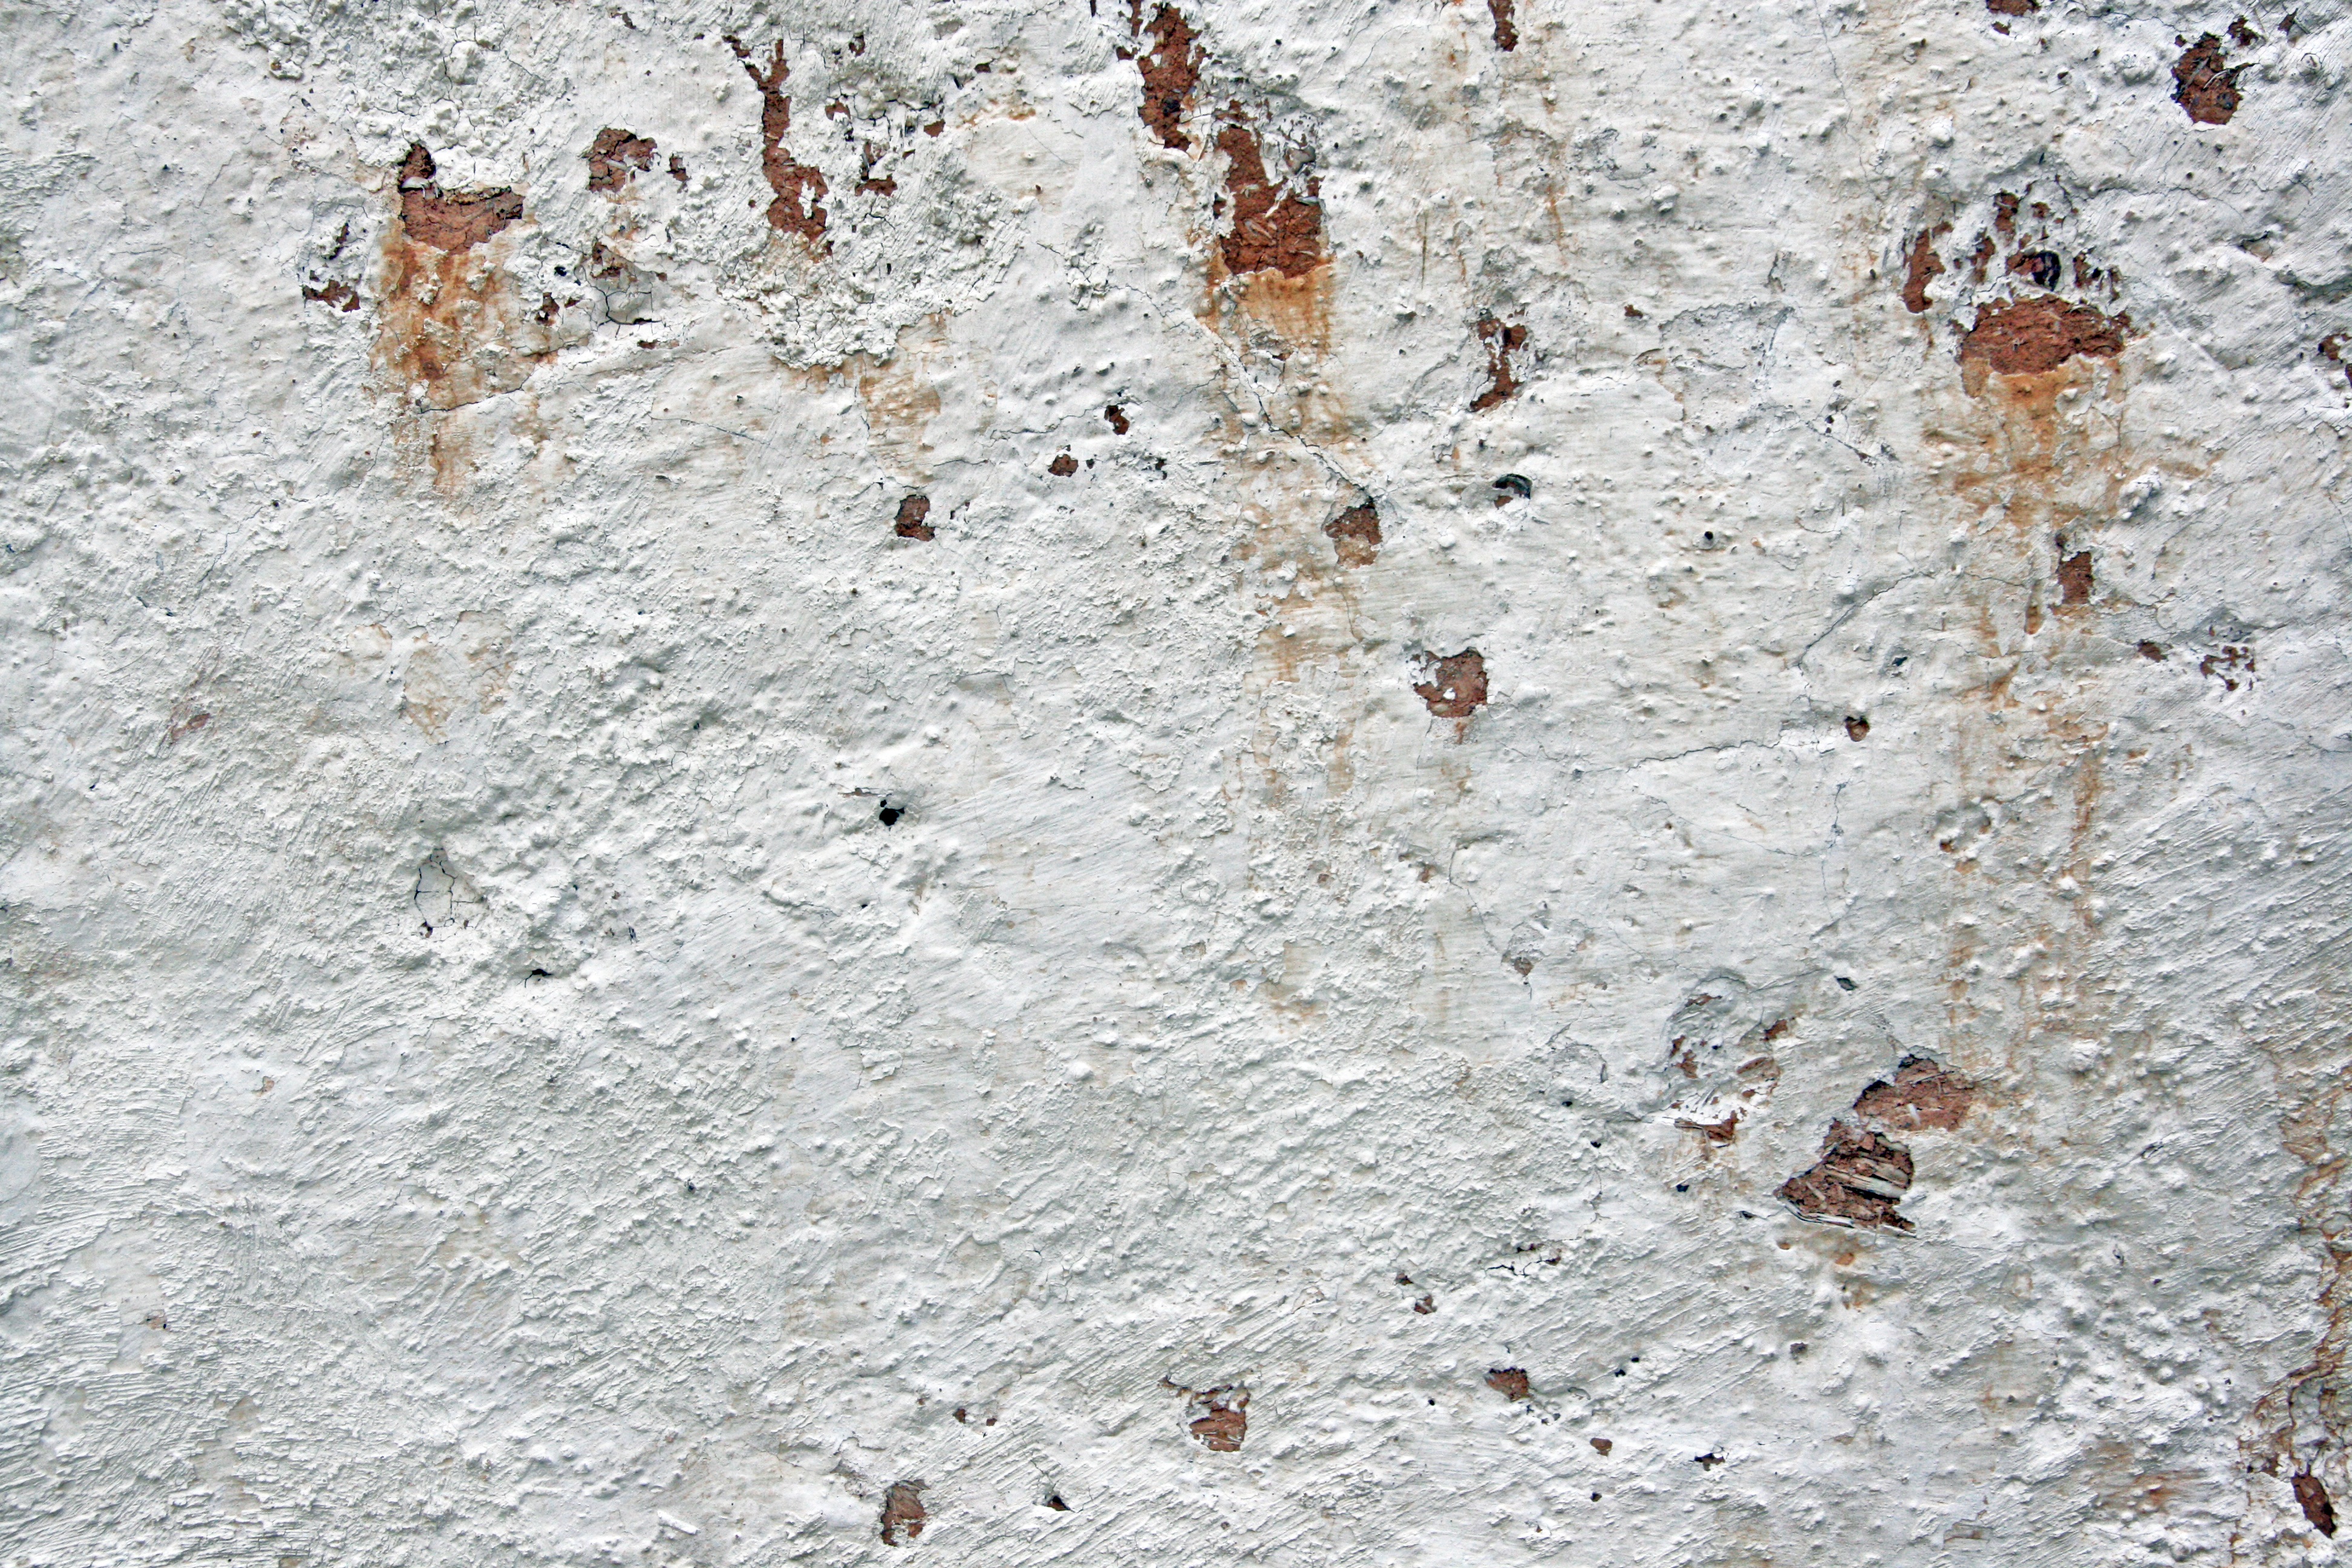
rock, grungy, snow, winter, wood, white, vintage, retro, texture, leaf, old, wall, wildlife, mud, insect, brown, dirty, grunge, rough, material, surface, design, damaged, ant, pest, backdrop, aged, old wall